Kakamigahara

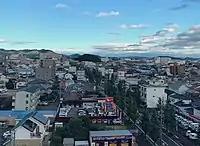
Skyline of Kakamigahara

Situated in the northern part of the Nōbi Plain, what is now Kakamigahara originally thrived as a post station on the Nakasendō highway connecting Edo with Kyoto, being called "Unuma-juku" at the time. In more recent history, the city developed due to the JASDF Gifu base. In addition, Kakamigahara grew as an industrial city and a commuter suburb of Gifu City and Nagoya.